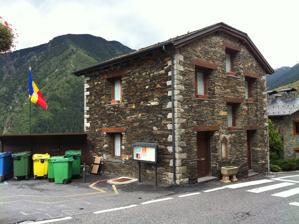
Building: Casa del Quart d'Anyós
Country: France
Year built: 1951
Historic house in Andorra Casa del Quart d’Anyós Casa del Quart d’Anyós is a house located at Avinguda Sant Cristòfol, Anyós , La Massana Parish, Andorra . It is a heritage property registered in the Cultural Heritage of Andorra . It was built in 1950–51. References